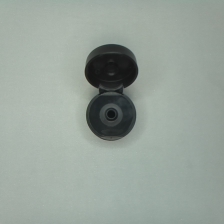
Color: black
Cap type: flip-top cap